Lena Häcki-Groß

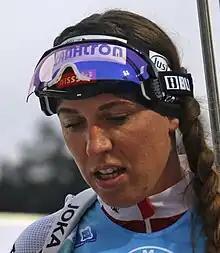
Häcki in 2023

Lena Häcki-Groß (born 1 July 1995) is a Swiss biathlete. She competed in the 2014/15 World Cup season, and represented Switzerland at the Biathlon World Championships 2015 in Kontiolahti.